Bayonetta (character)

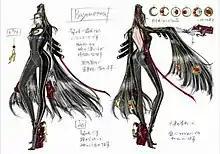
Sketch of two long haired, black-clothed women in two poses, side by side. To their left is a cat-shaped earring. Above the woman on the right are six circular items of gold jewelry. Around them is a white background with Japanese and English text throughout

Given the suggestion to create another action game by producer Yusuke Hashimoto, project director Hideki Kamiya decided to create a female lead, having felt he had already done all that could be done with male protagonists. To this end, he told character designer Mari Shimazaki to create her with three traits: a female lead, a modern witch, and to use four guns. Her name was inspired by a bayonet, meant to imply there was "more to her than meets the eye", while her four guns were named parsley, sage, rosemary and thyme after the old English ballad, "Scarborough Fair", due to Kamiya's love of folk music. Her birth name, Cereza, means "cherry" in Spanish. The process, which took a full year, went through a hundred character designs and alterations, with early appearances resembling a traditional witch, with a frayed black outfit and a "veil-like look" on her head. The outfit color persisted, described by Shimazaki as being her "theme color" due to being a witch. She was given longer legs and arms to make her more appealing as an action-game character, countering what Shimazaki felt was a trend of female characters in such games having short and thin limbs. Her limbs and the rest of her design were appealing to Kamiya, and development proceeded on the character's attire.